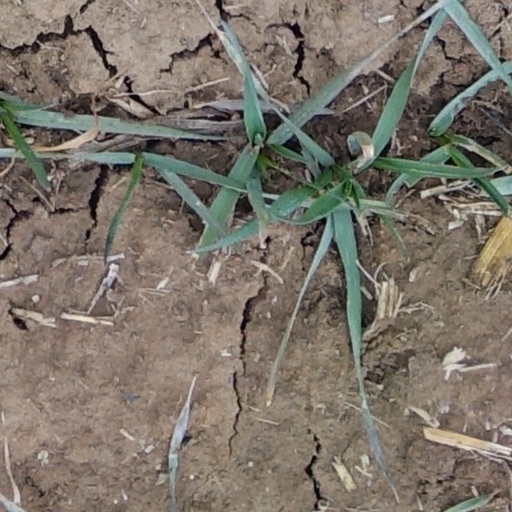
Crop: wheat